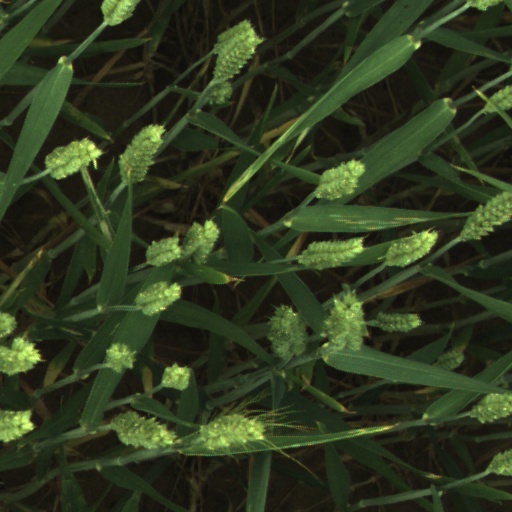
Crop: wheat